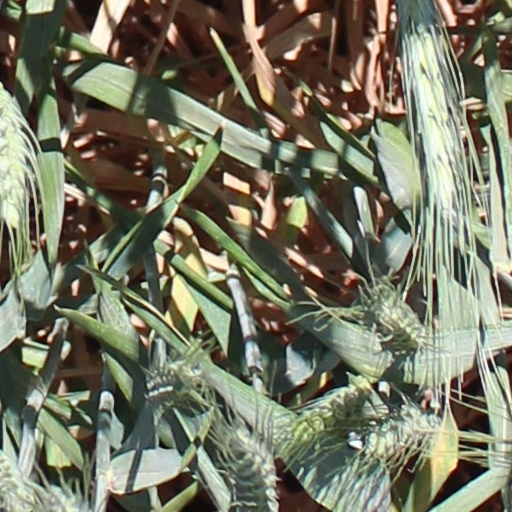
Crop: wheat